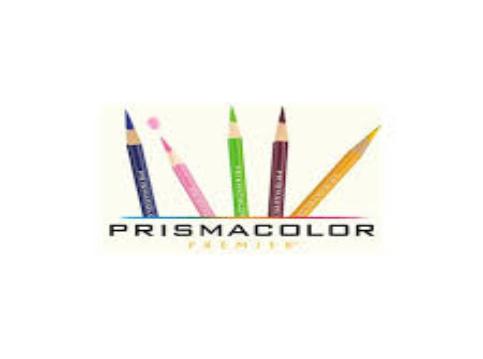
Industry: Necessities